Serhii Slabenko

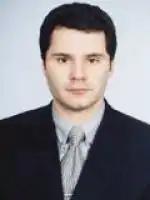
Slabenko in 2002

Serhii Ivanovych Slabenko (28 August 1965 – 4 August 2023) was a Ukrainian engineer, soldier and politician.